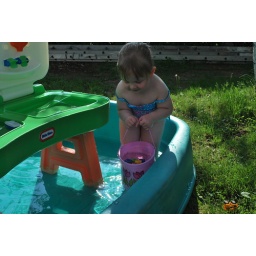
she wanted to play with her water table in the pool